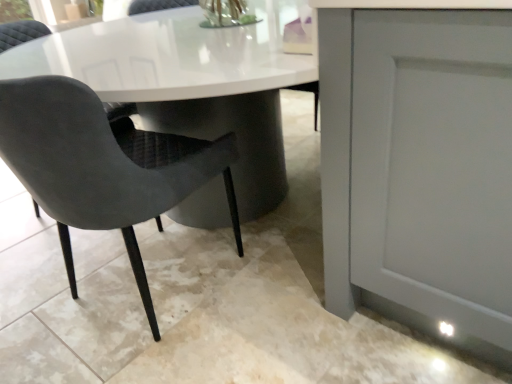
Question: Choose a point to the right of suede gray chair at lower left in the vacant region. Please provide its 2D coordinates.
Answer: [(0.554, 0.757)]